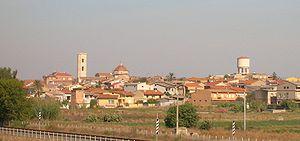
Serramanna est une commune italienne d'environ 9 200 habitants, située dans la province du Sud-Sardaigne, dans la région Sardaigne, en Italie.